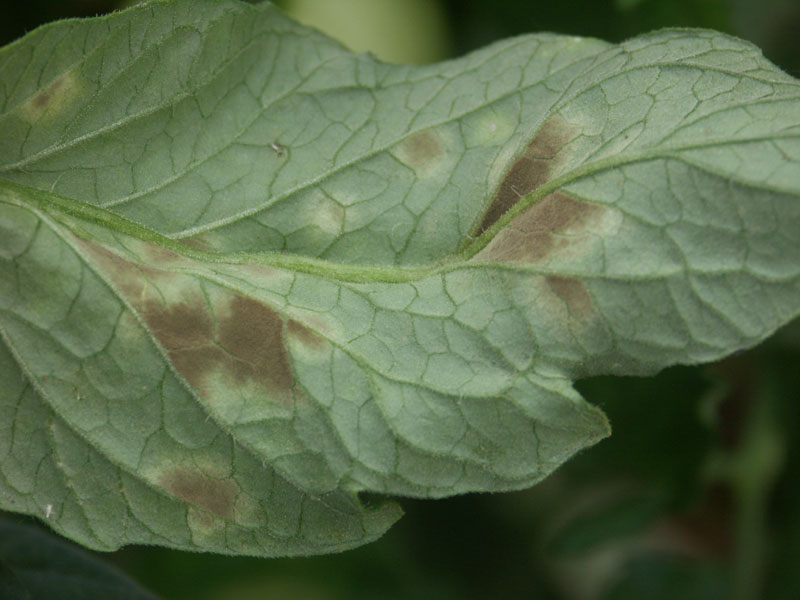
Labels: Tomato mold leaf